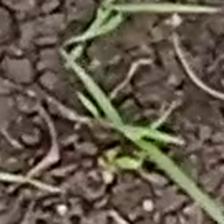
Weed species: Digitaria_SP_(Digitaria Sanguinalis )